Elias Freij

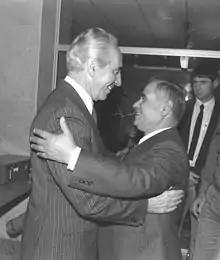
Bethlehem mayor Elias Freij greeting the Israeli prime minister Shimon Peres in Bethlehem, 1984

Elias Mitri Freij (1918 – 29 March 1998) was a Palestinian politician. He was the mayor of Bethlehem from 1972 to 1997.